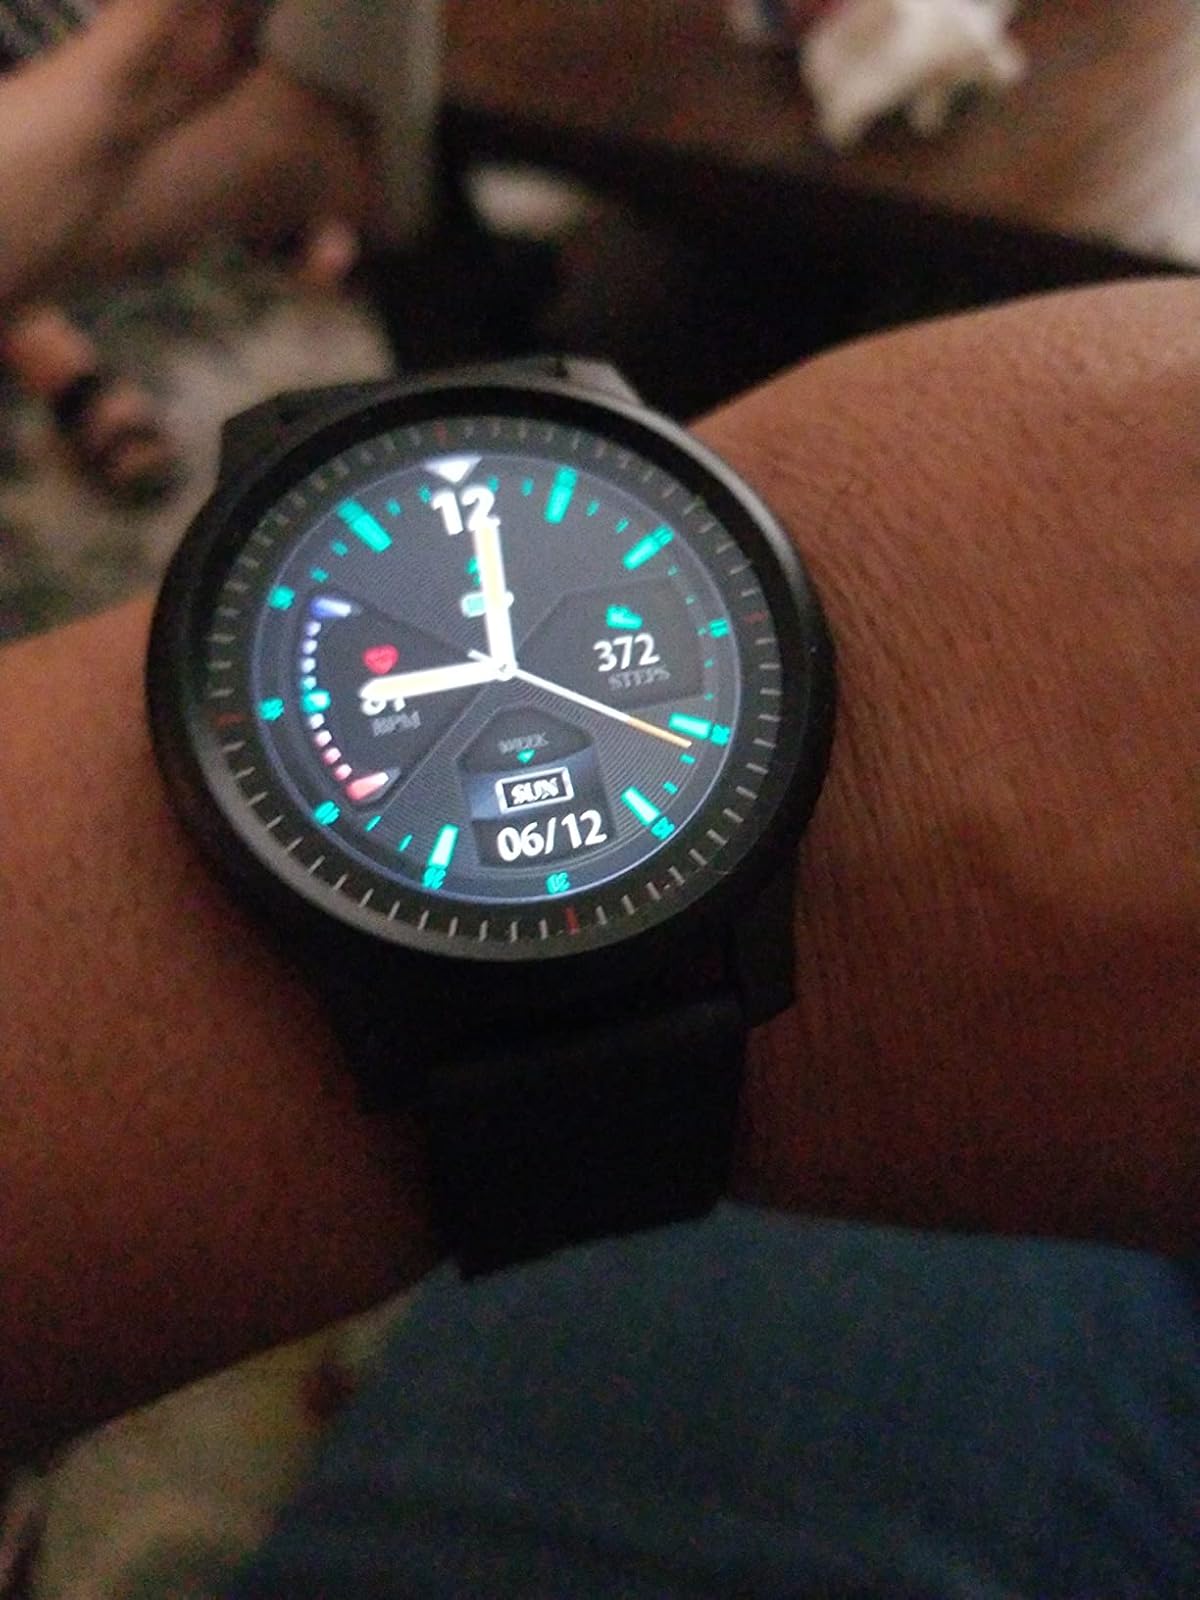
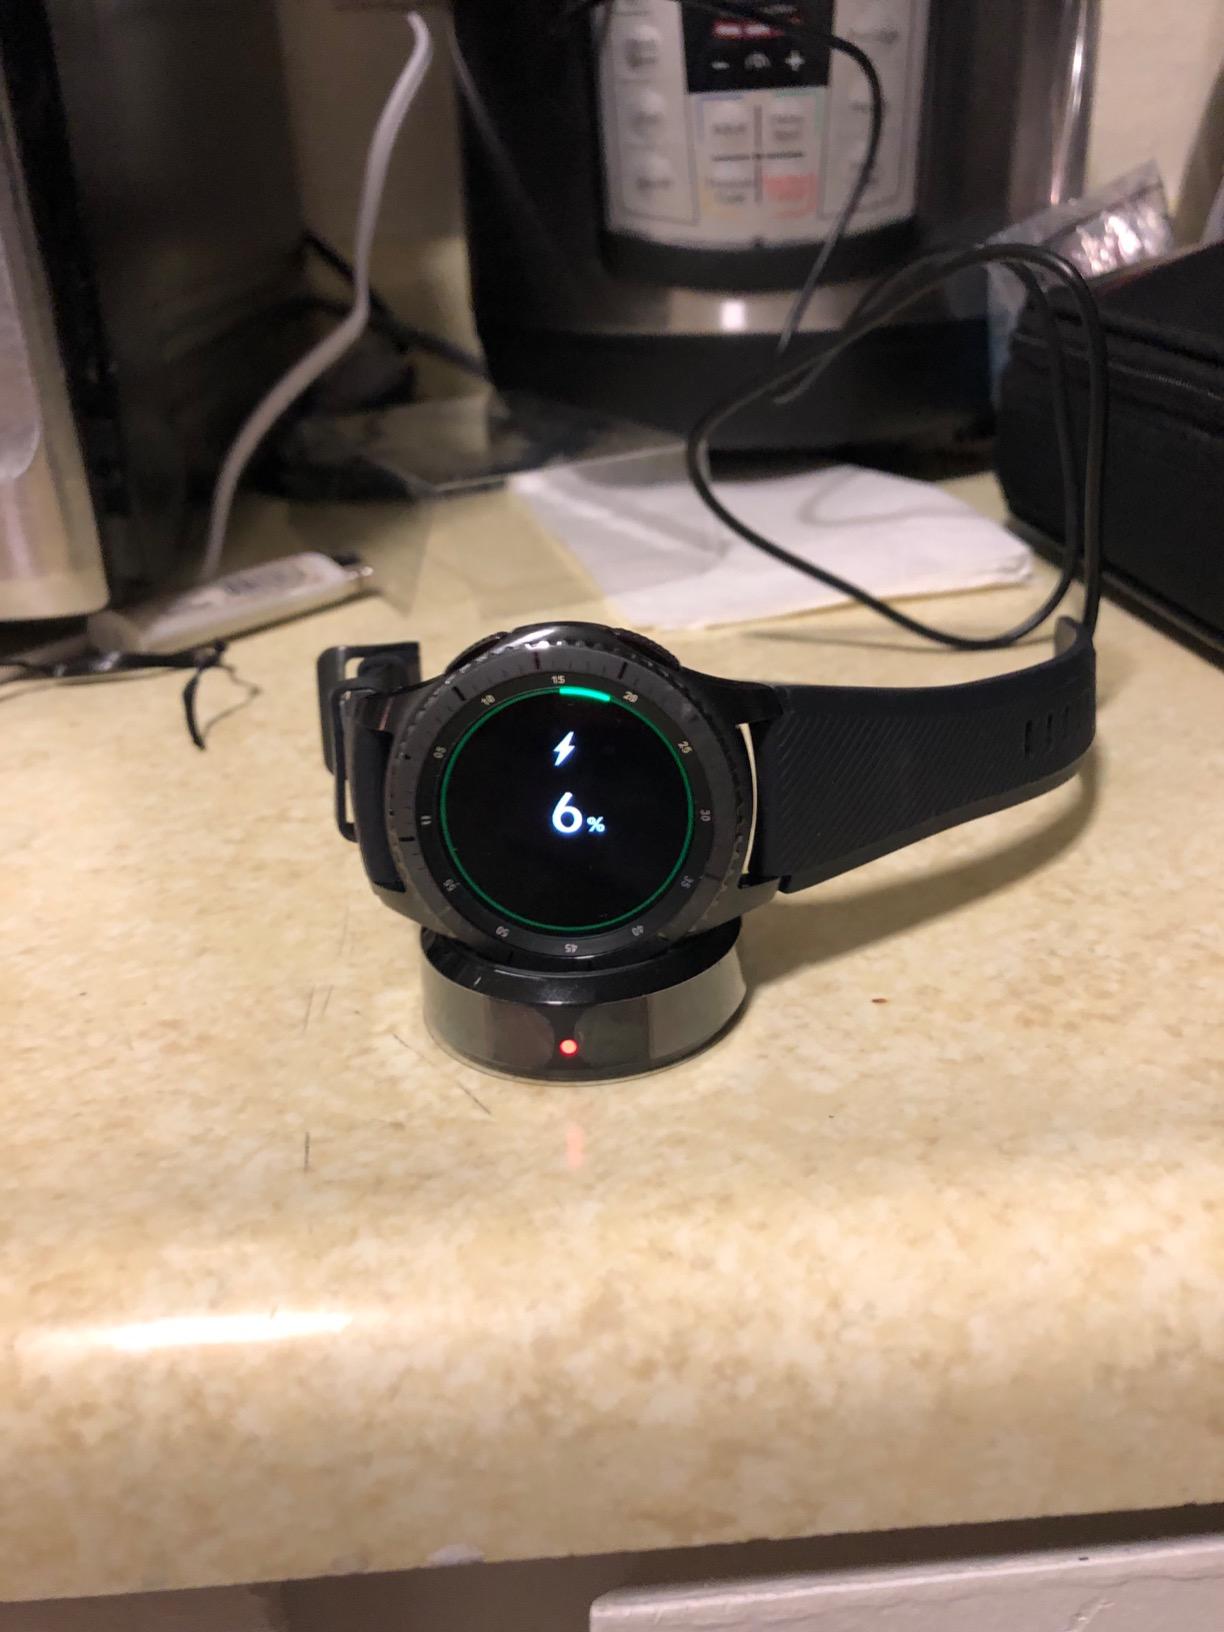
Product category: smartwatch
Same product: no